Sun Yat-sen Memorial Hall (Taipei)

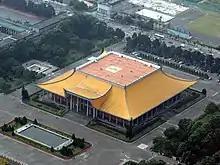

The National Sun Yat-sen Memorial Hall is located in Xinyi District, Taipei, Taiwan. It is a memorial to the Republic of China's National Father, Dr. Sun Yat-sen, and was completed in 1972. The total building area covers in an open space of . It contains displays of Sun's life and the revolution he led, and is also a multi-purpose social, educational and cultural center for the public.